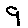
Label: 9